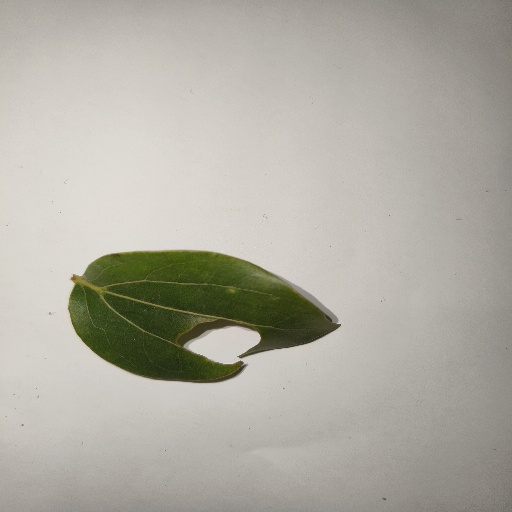
Species: Camphor
Leaf condition: Shot Hole